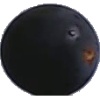
Label: blue_grape